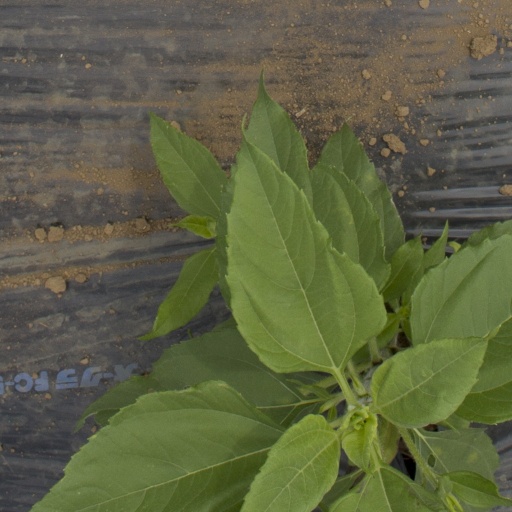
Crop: Jerusalem artichoke